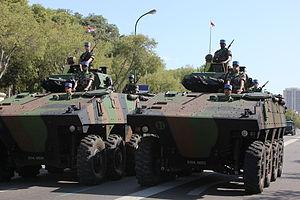
Le 1ᵉʳ régiment de chasseurs d'Afrique est un régiment de cavalerie de l'armée française actuellement basé au camp de Canjuers où il contribue à la formation de l'arme blindée cavalerie.